Return of the Living Dead 3

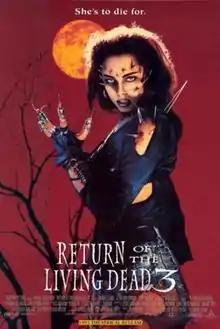
Theatrical release poster

Return of the Living Dead 3 is a 1993 romantic horror film directed by Brian Yuzna and written by John Penney. It is the third film in the "Return of the Living Dead" film series, following "Return of the Living Dead Part II" (1988).